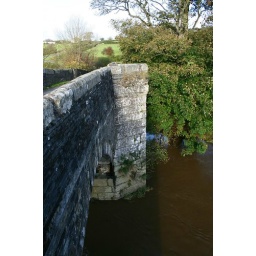
This is the new high bridge over the Tamar (the sign said so). I don't know where the old one is!